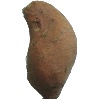
Label: potato_sweet